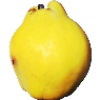
Label: quince